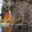
Label: willow_tree